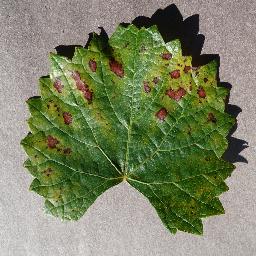
Label: Grape___Esca_(Black_Measles)